Crane vessel

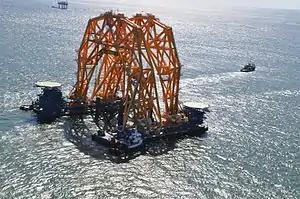
Catamaran gantry crane vessel "VB-10,000"

A heavy lift hammerhead crane barge has a fixed hammerhead crane, which neither slews nor luffs, but has a constant reach. They are operated in a similar way to sheer-legs barges. This arrangement may be mounted on a catamaran barge which allows it to straddle a bridge pier to lower a prefabricated section into place.